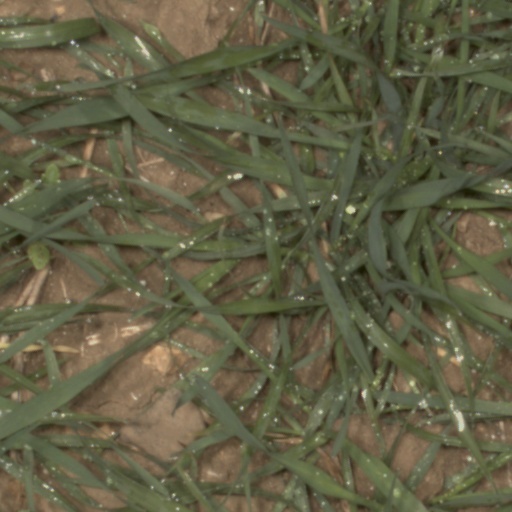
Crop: wheat